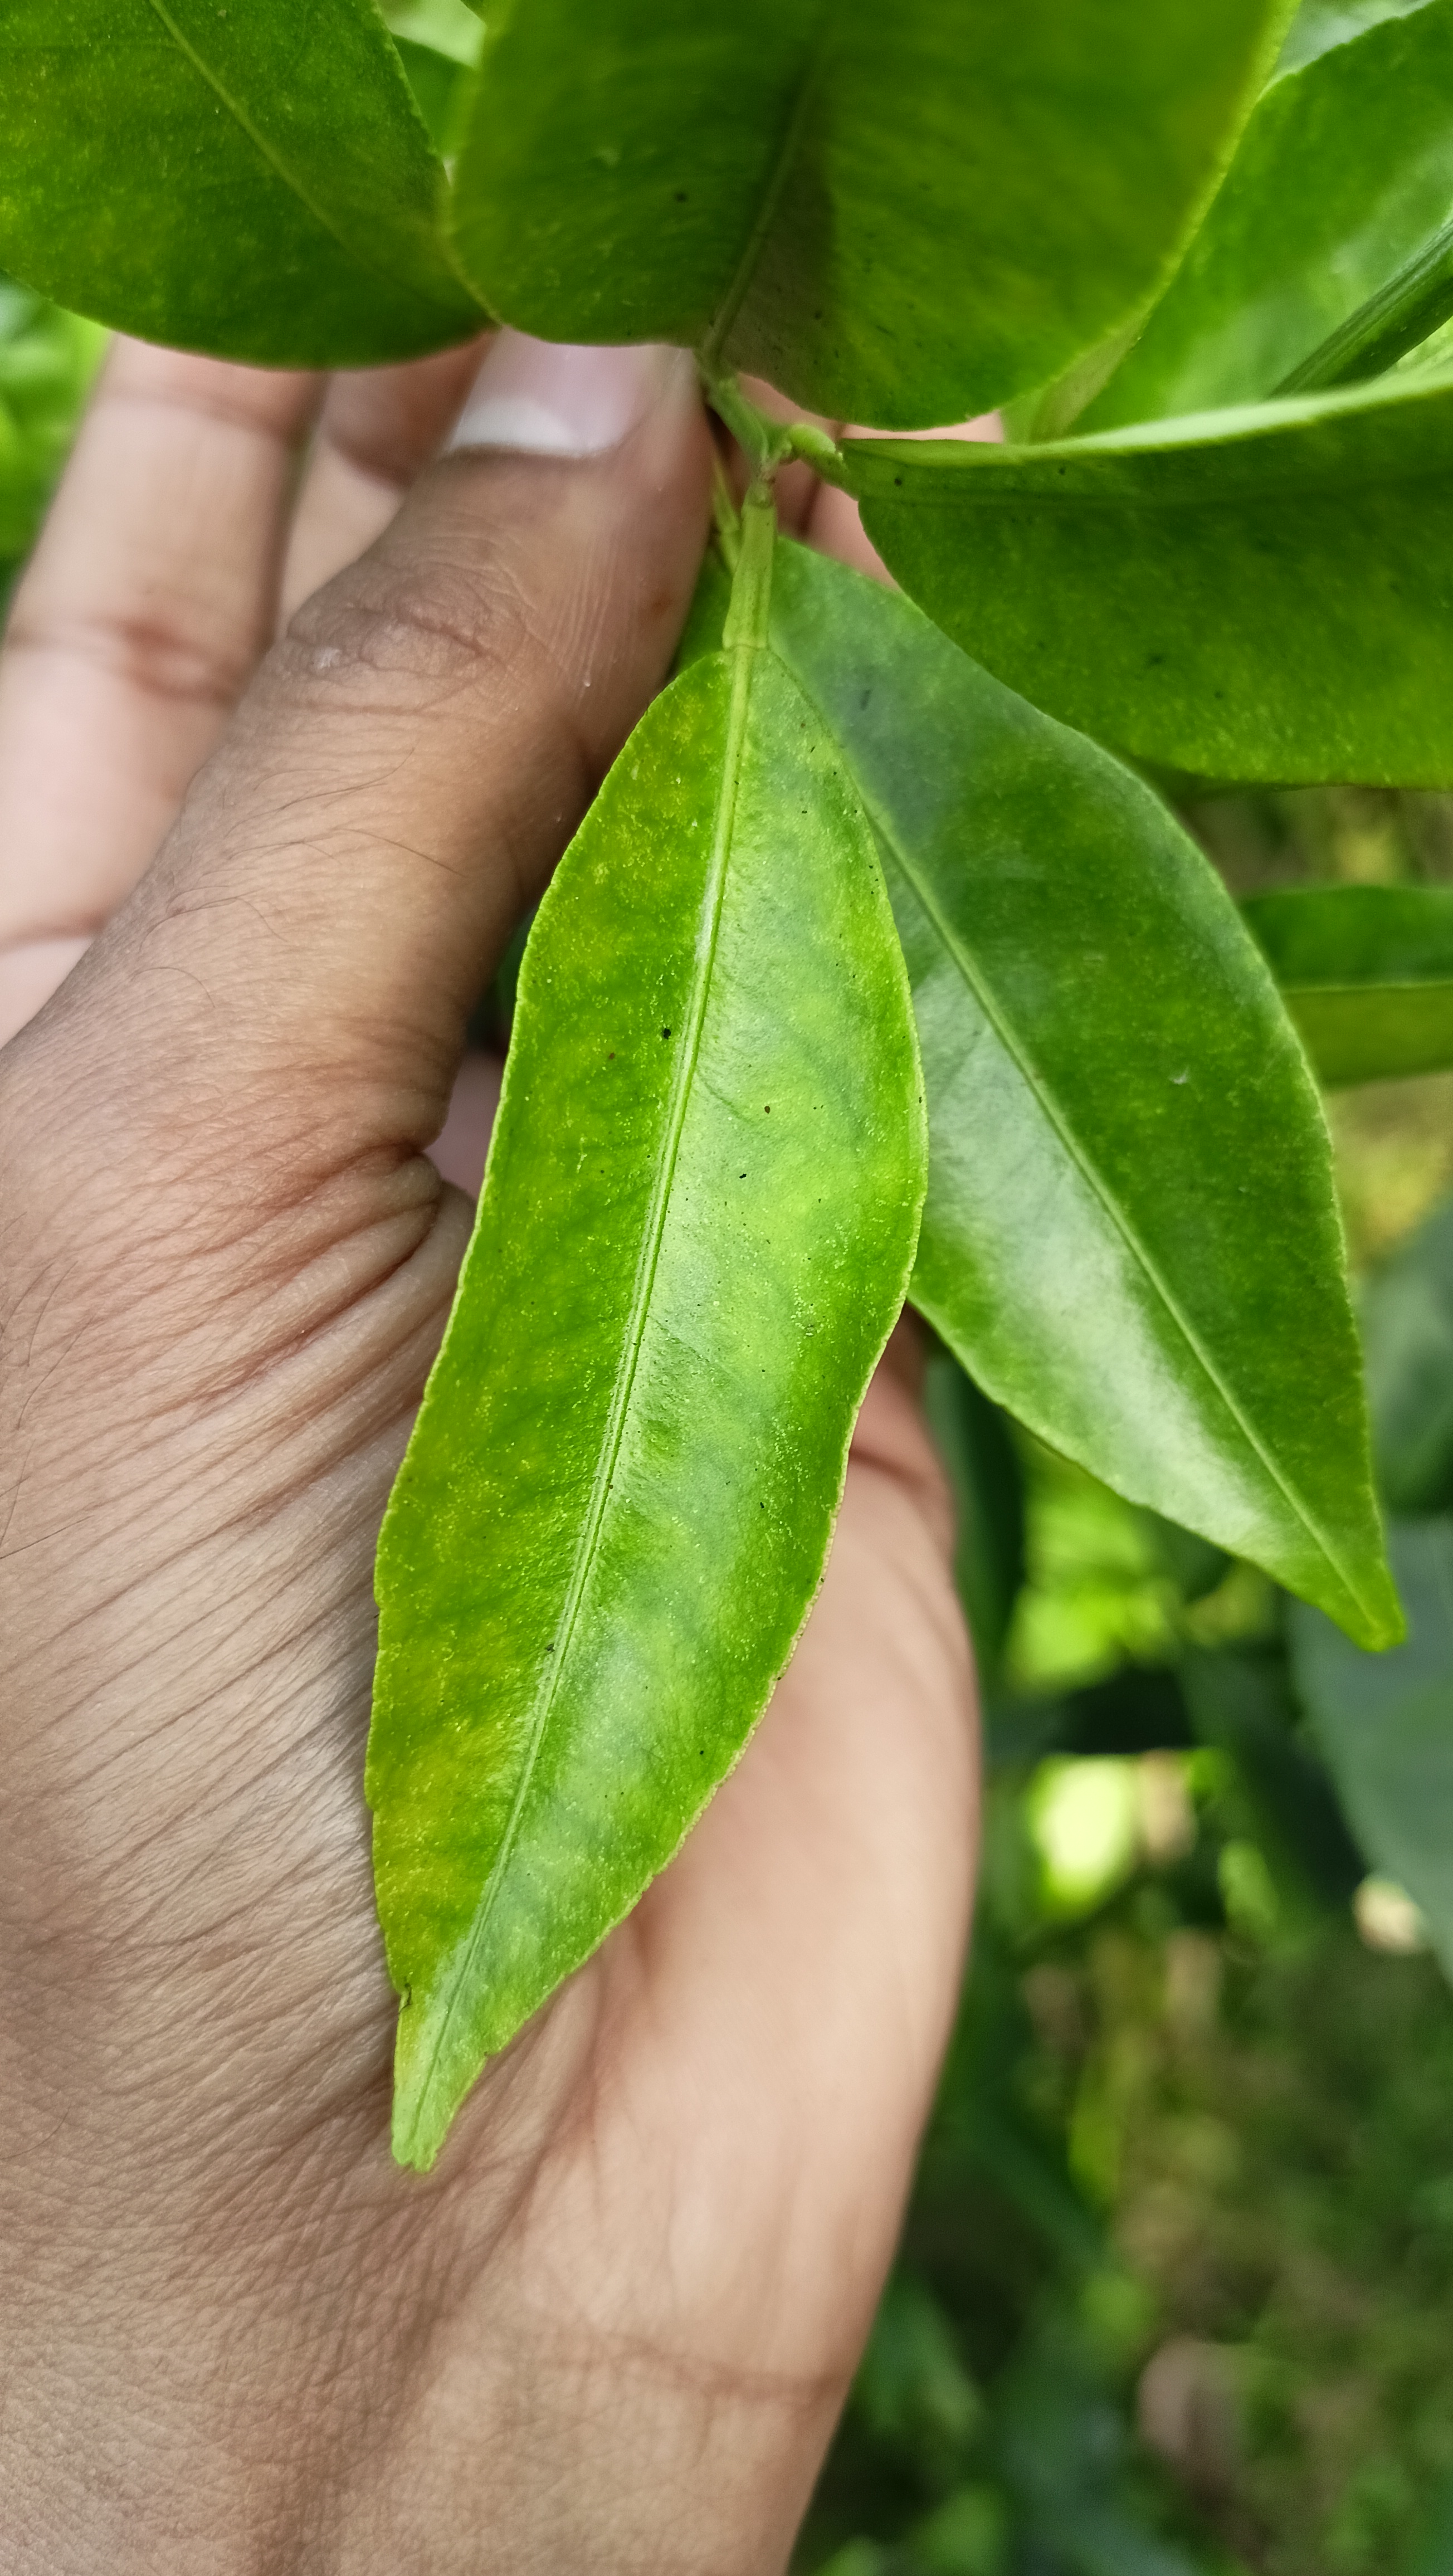
Mandarin leaf variety: Mandaring